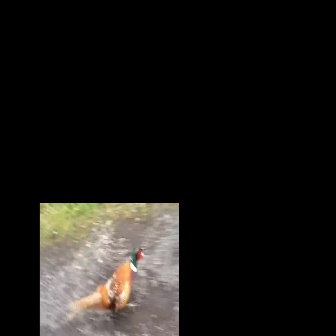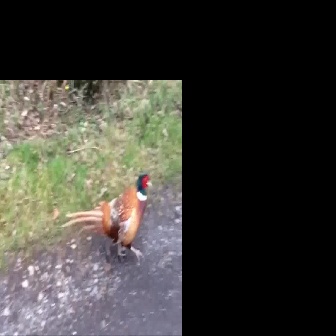
  Please identify the target specified by the bounding box [65,246,144,326] in the first image and locate it in the second image. Return the coordinates in [x_min,y_min,x_max,y_max] format.
Answer: [60,171,152,263]